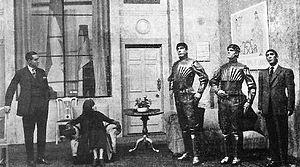
Le thème du robot dans la littérature concerne les œuvres littéraires traitant des robots. Un robot est une machine destinée à automatiser la réalisation de certaines tâches mais la littérature s'intéresse principalement à la création par l'Homme d'un être artificiel à son image et à la place de cette créature dans la société humaine. Ainsi traitait-elle déjà ce sujet avant même l'invention du mot robot et l'avènement de la robotique. C'est pourquoi on trouve, selon les périodes, un vocabulaire diversifié : automate, androïde, créature artificielle…